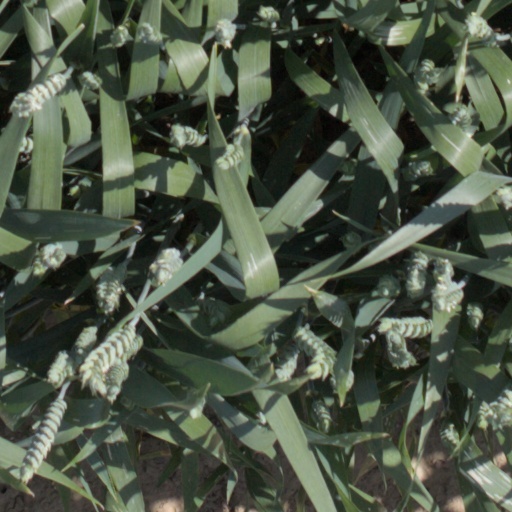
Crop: wheat